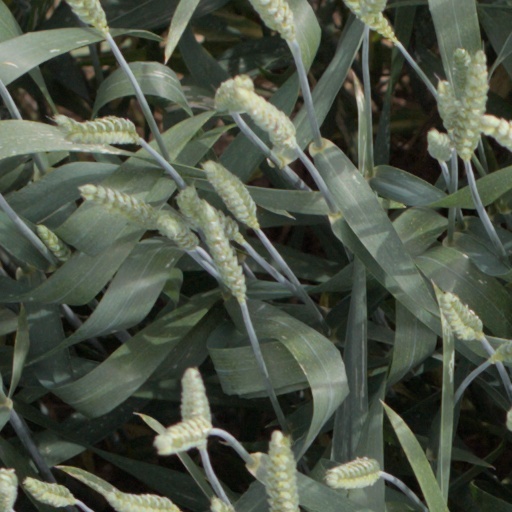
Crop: wheat